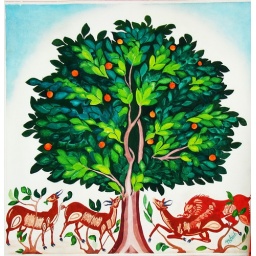
Saw the pic in some book of old paintings.It was a photograph in black &amp;amp; white.And wanted to draw it